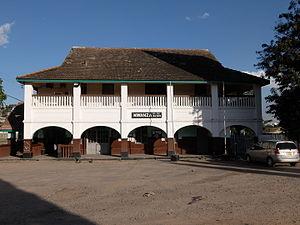
Mwanza est une ville portuaire de Tanzanie et la capitale de la région de Mwanza. Elle est située sur les bords sud du lac Victoria, dans le nord du pays. Sa population s'élevait à 385 810 habitants selon le recensement de 2002, ce qui en fait la deuxième ville de Tanzanie après Dar es Salaam.